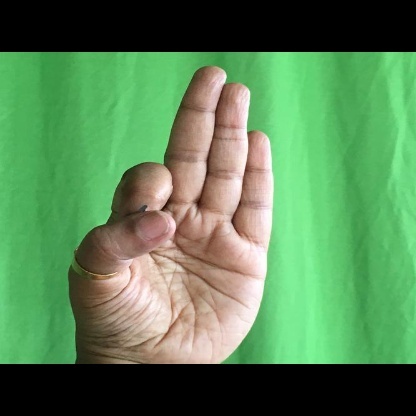
Mudra: Aralam